Second High School of Nicolaus Copernicus

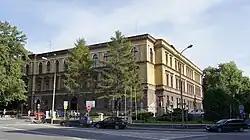

The Second High School of Mikołaj Kopernik in Cieszyn is a school located at Wolności square 7B in Cieszyn, Poland, in the building of the former Municipal People's School.